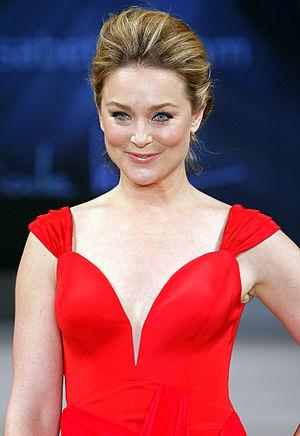
Elisabeth Röhm est une actrice américano-allemande née le 28 avril 1973 à Düsseldorf.
Beauty and the Beast est une série télévisée américaine en 70 épisodes de 42 minutes créée par Jennifer Levin et Sherri Cooper, diffusée simultanément entre le 11 octobre 2012 et le 15 septembre 2016 sur The CW aux États-Unis et au Canada, sur la chaîne Showcase.